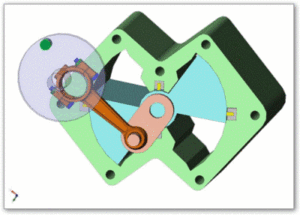
Le système bielle-manivelle est un système mécanique qui tire son nom des deux pièces mécaniques qui le caractérisent : la bielle et la manivelle. Ce dispositif réalise la transformation du mouvement linéaire alternatif de l'extrémité de la bielle en un mouvement de rotation continu disponible sur la manivelle, et vice-versa.